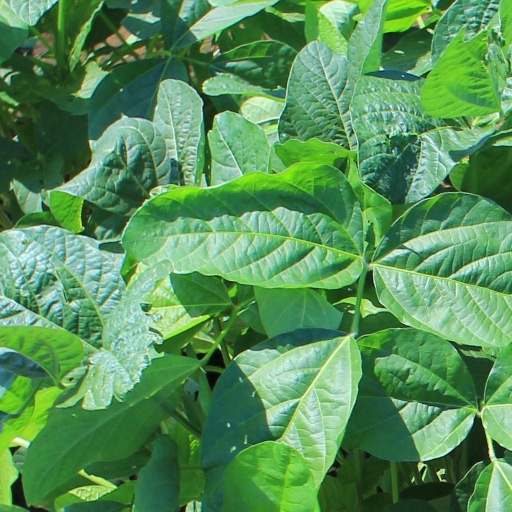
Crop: soybean